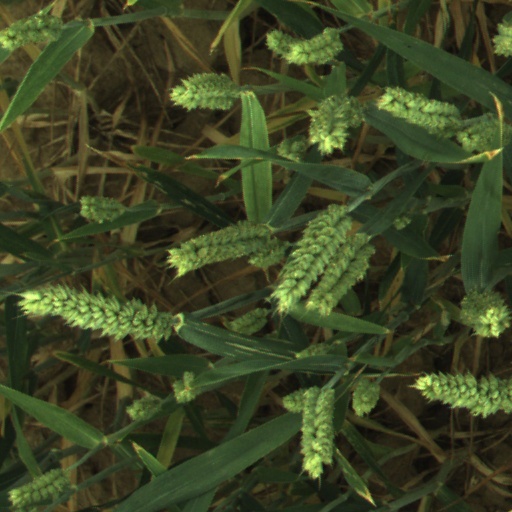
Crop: wheat